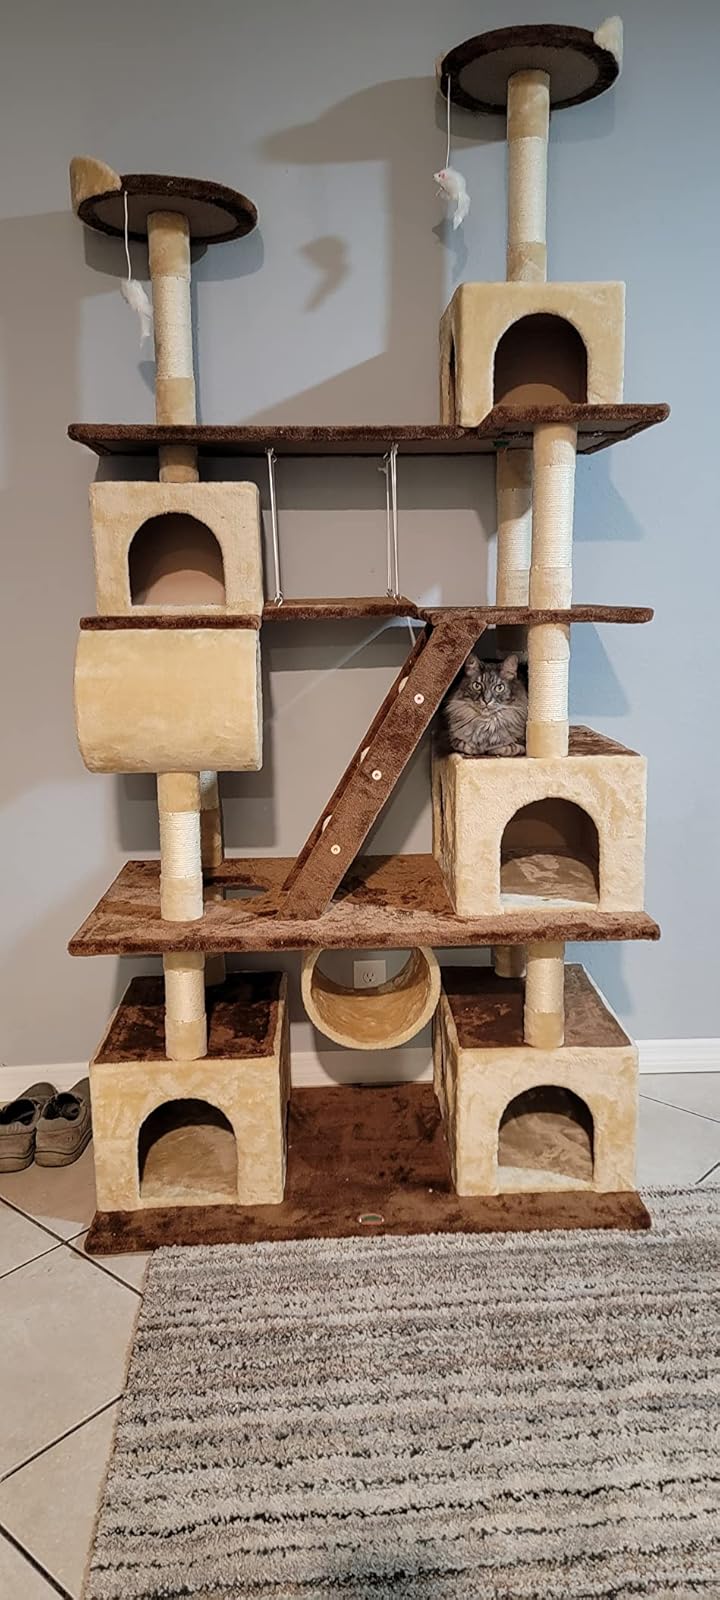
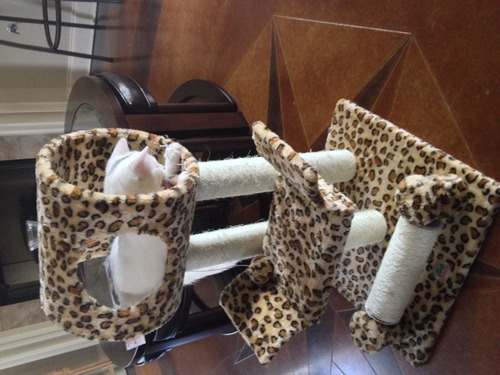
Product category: items_cat tree
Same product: no